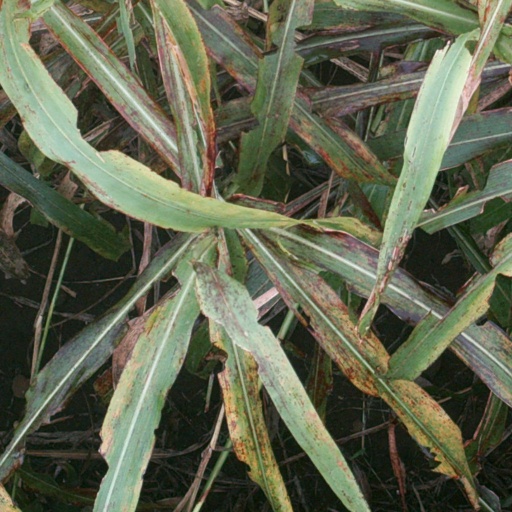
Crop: sorghum